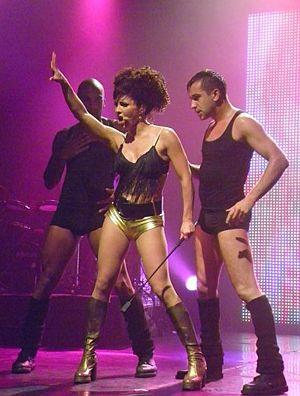
Ysa Ferrer - en concert au Bataclan
Yasmina Abdi, dite Ysa Ferrer, est une chanteuse, actrice et compositrice française née le 4 juin 1972 à Oran, en Algérie.